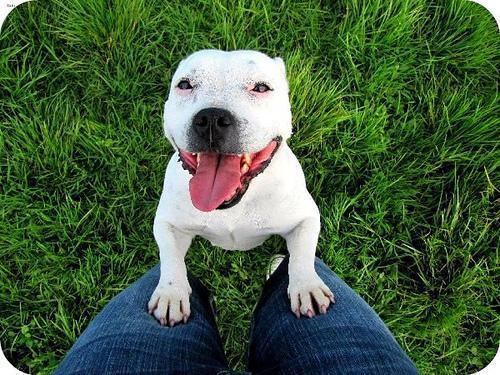
staffordshire bull terrier